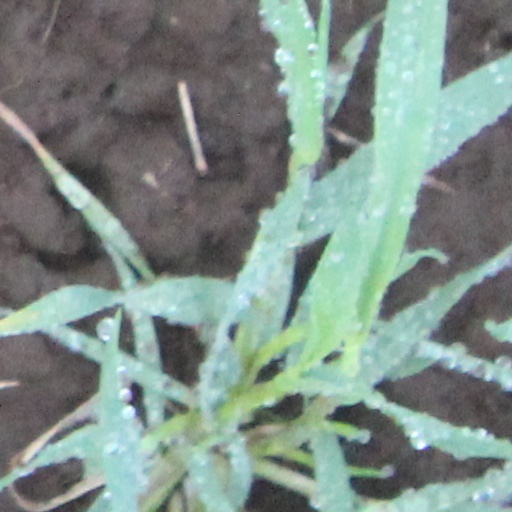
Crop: wheat